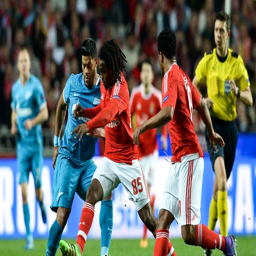
athlete did well to keep soccer player quiet when football team played football team in the round of 16 in february